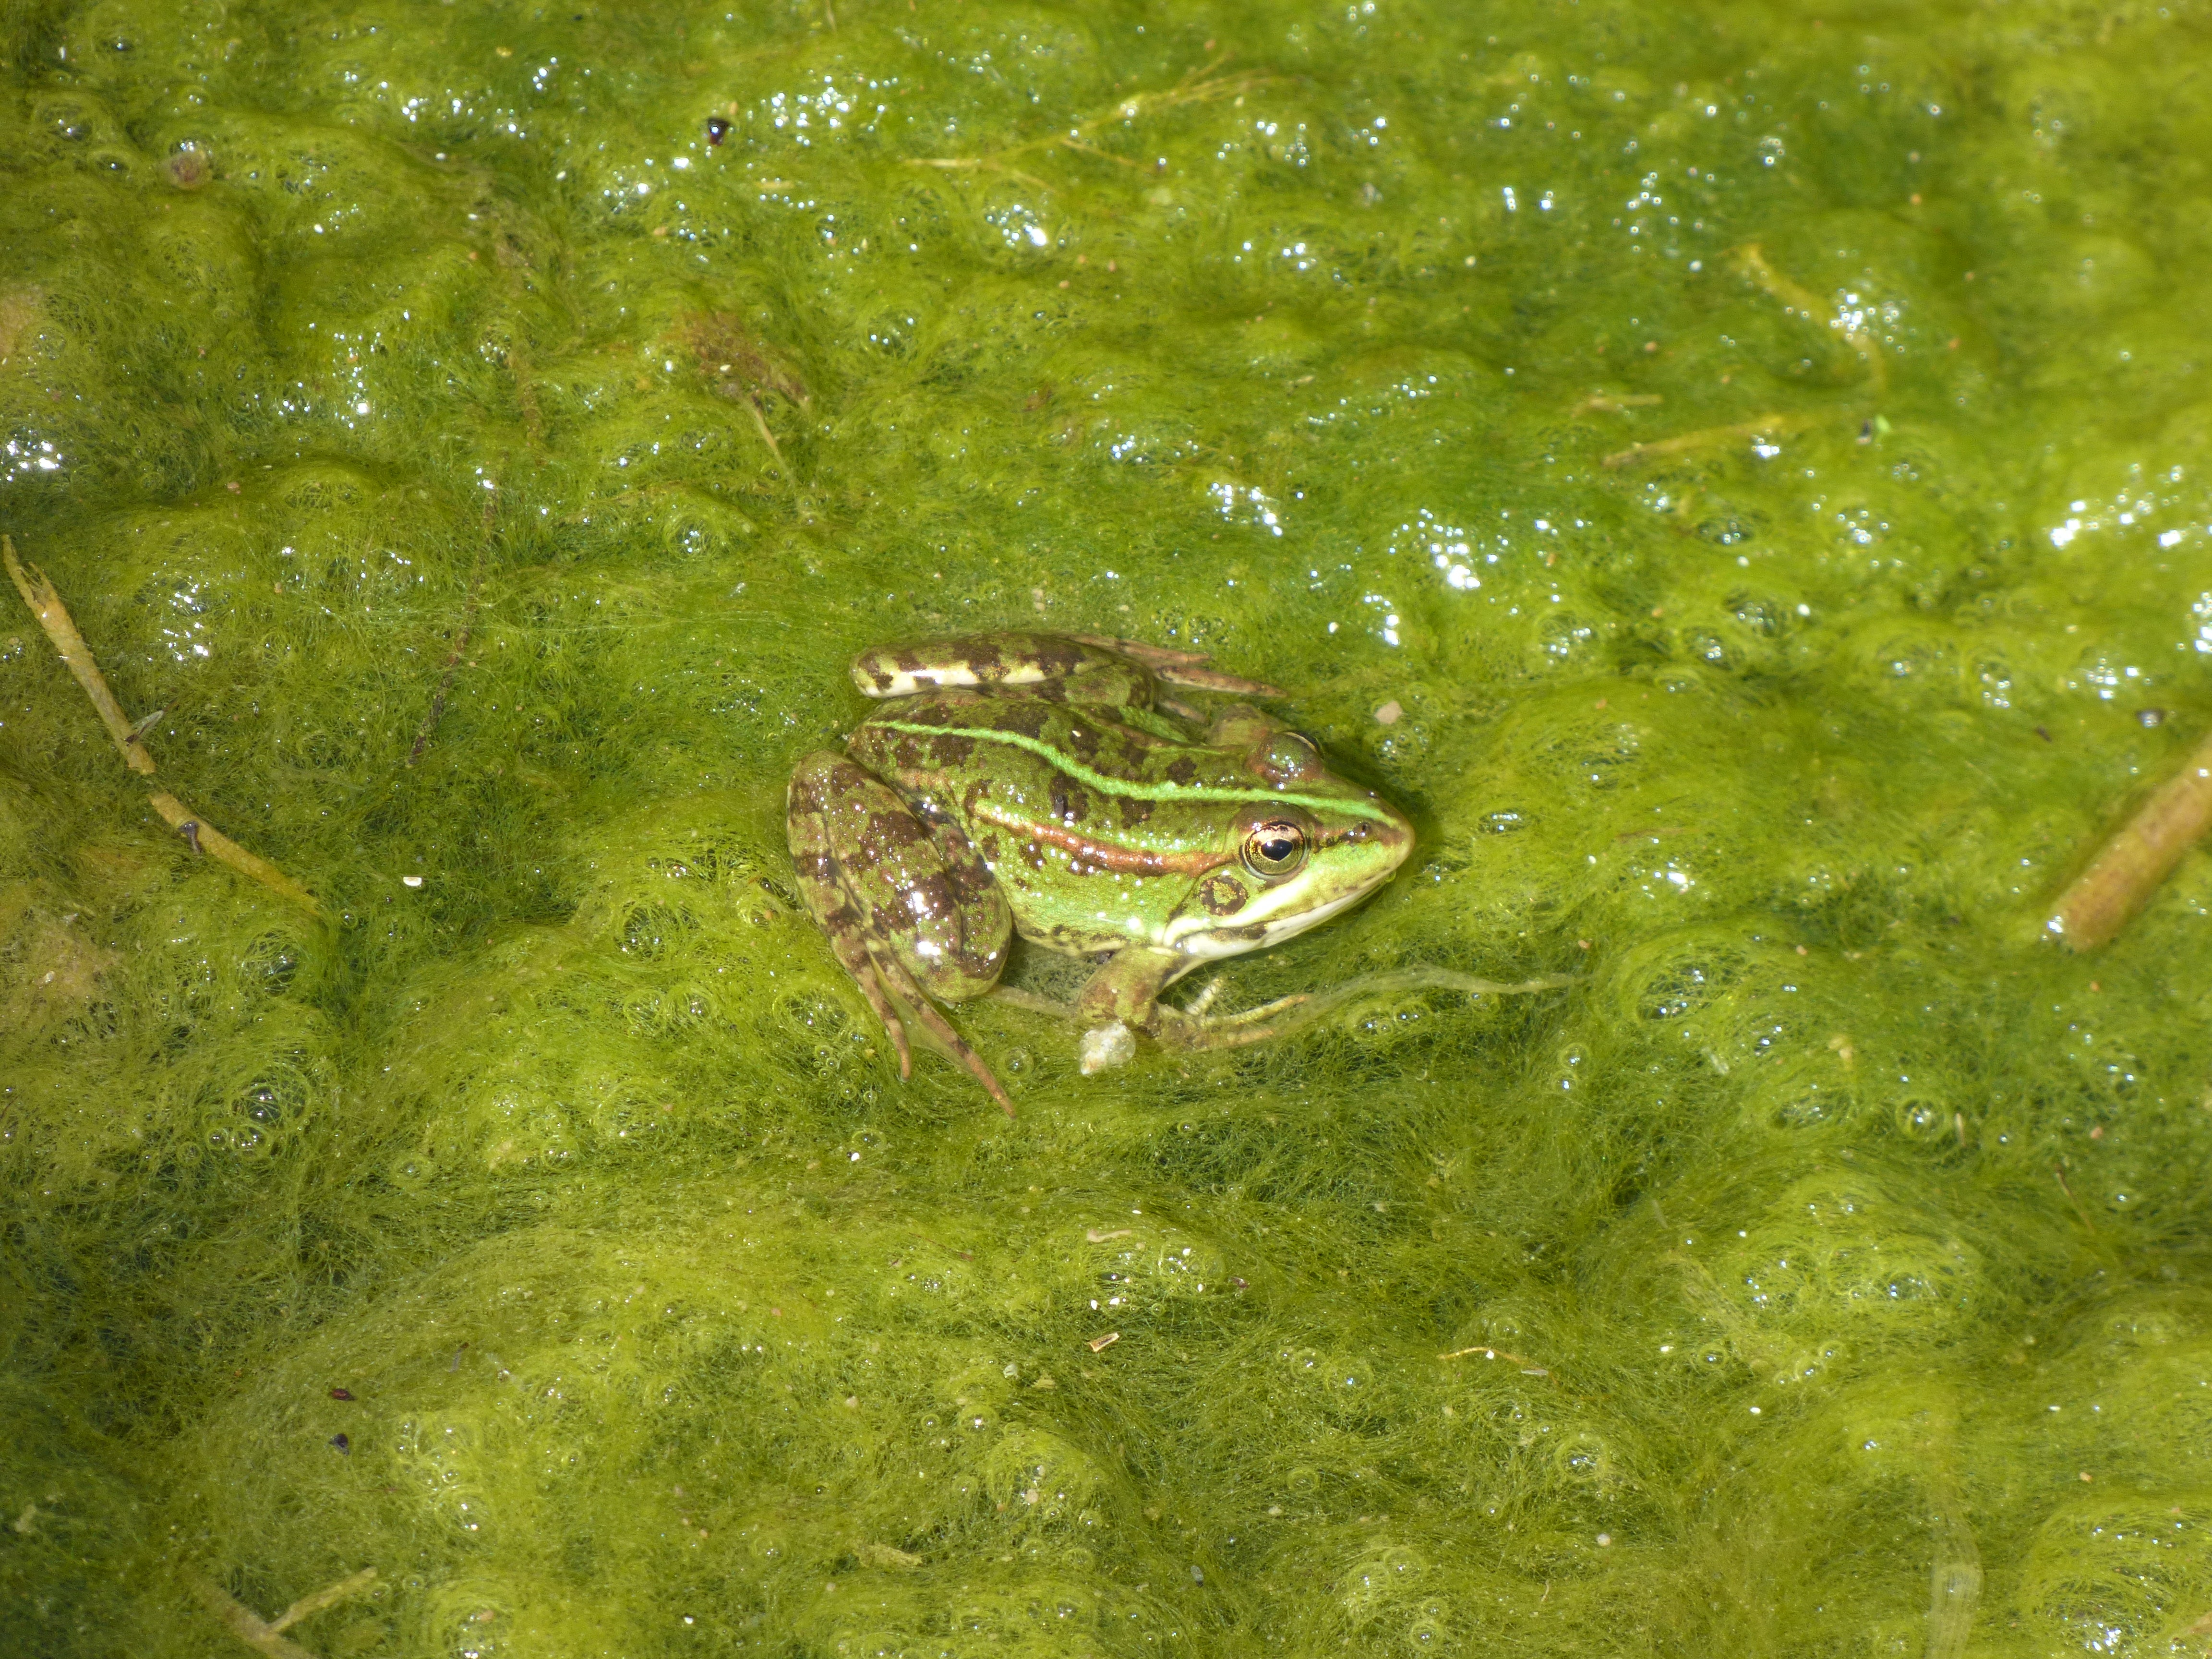
water, animal, pond, wildlife, green, biology, frog, amphibian, fauna, vertebrate, bullfrog, ranidae, marine biology